David Stuart (brigadier general)

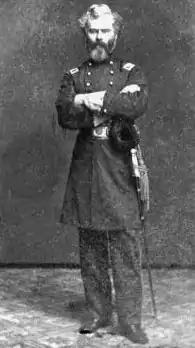
Col. David Stuart

David Stuart (March 12, 1816 – September 11, 1868) was a politician and lawyer who served as an officer in the Union Army during the American Civil War. Born in Brooklyn, Stuart moved with his father to Michigan, where the younger Stuart was a lawyer. After serving for a term in the United States House of Representatives from 1853 to 1855, he moved to Chicago, Illinois, where he practiced law. His reputation was destroyed by a scandal relating to a divorce case. In 1861, Stuart raised two regiments for service in the American Civil War. On October 31 of that year, Stuart became the colonel of the 55th Illinois Infantry Regiment. He led a brigade at the Battle of Shiloh, where he was wounded in the shoulder on April 6, 1862. After commanding a regiment during the Siege of Corinth later that year, Stuart was provisionally appointed brigadier general on November 29. He led first a brigade, and then a division at the Battle of Chickasaw Bayou in December, and also led a division at the Battle of Arkansas Post in January 1863. On March 11, 1863, Stuart's promotion to brigadier general was rejected by the United States Senate for unknown reasons. He resigned from the army in April and returned to the practice of law, dying in 1868.